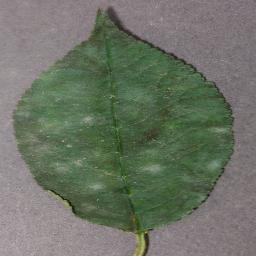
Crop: cherry
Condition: (including_sour)_powdery_mildew